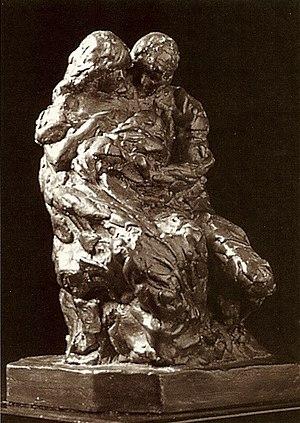
Frederick Elliott Hart, né le 3 novembre 1943 à Atlanta et mort le 13 août 1999 à Baltimore, est un sculpteur américain.